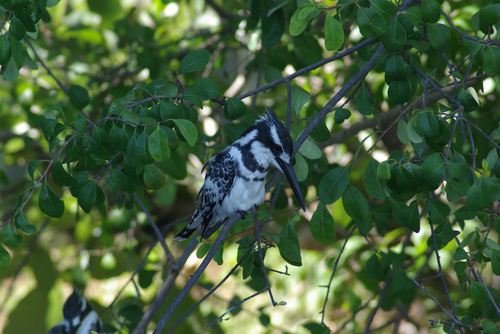
this tufted bird is white with black markings on his wings, neck, breast, and head.
this bird has a white belly and breast, black rings around its neck, and a long thick bill.
a bird with a very long beak, white underbelly and grey and white speckled wings.
this bird has a larger head and beak, and it is black and white.
this is a medium sized white and black bird with a long, black bill as well as a black coloration along its eyering, crown, and nape.
the bird is a hodge podge of black and white on the wings, pure white on his belly and a slim black beak.
this particular bird has a white belly and black and white breasts and a black bill
this bird has wings that are black and blue and has a long bill
this small bird has white and black feathers with a large sharp bill.
this bird is white and black in color, and has a large black beak.
Species: Pied Kingfisher